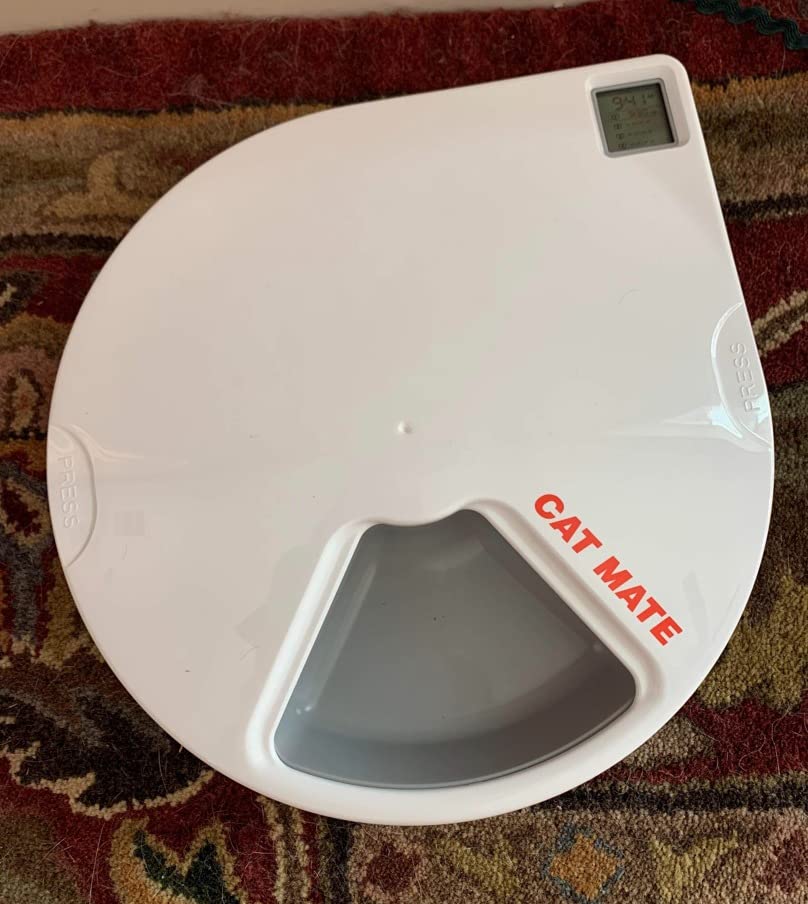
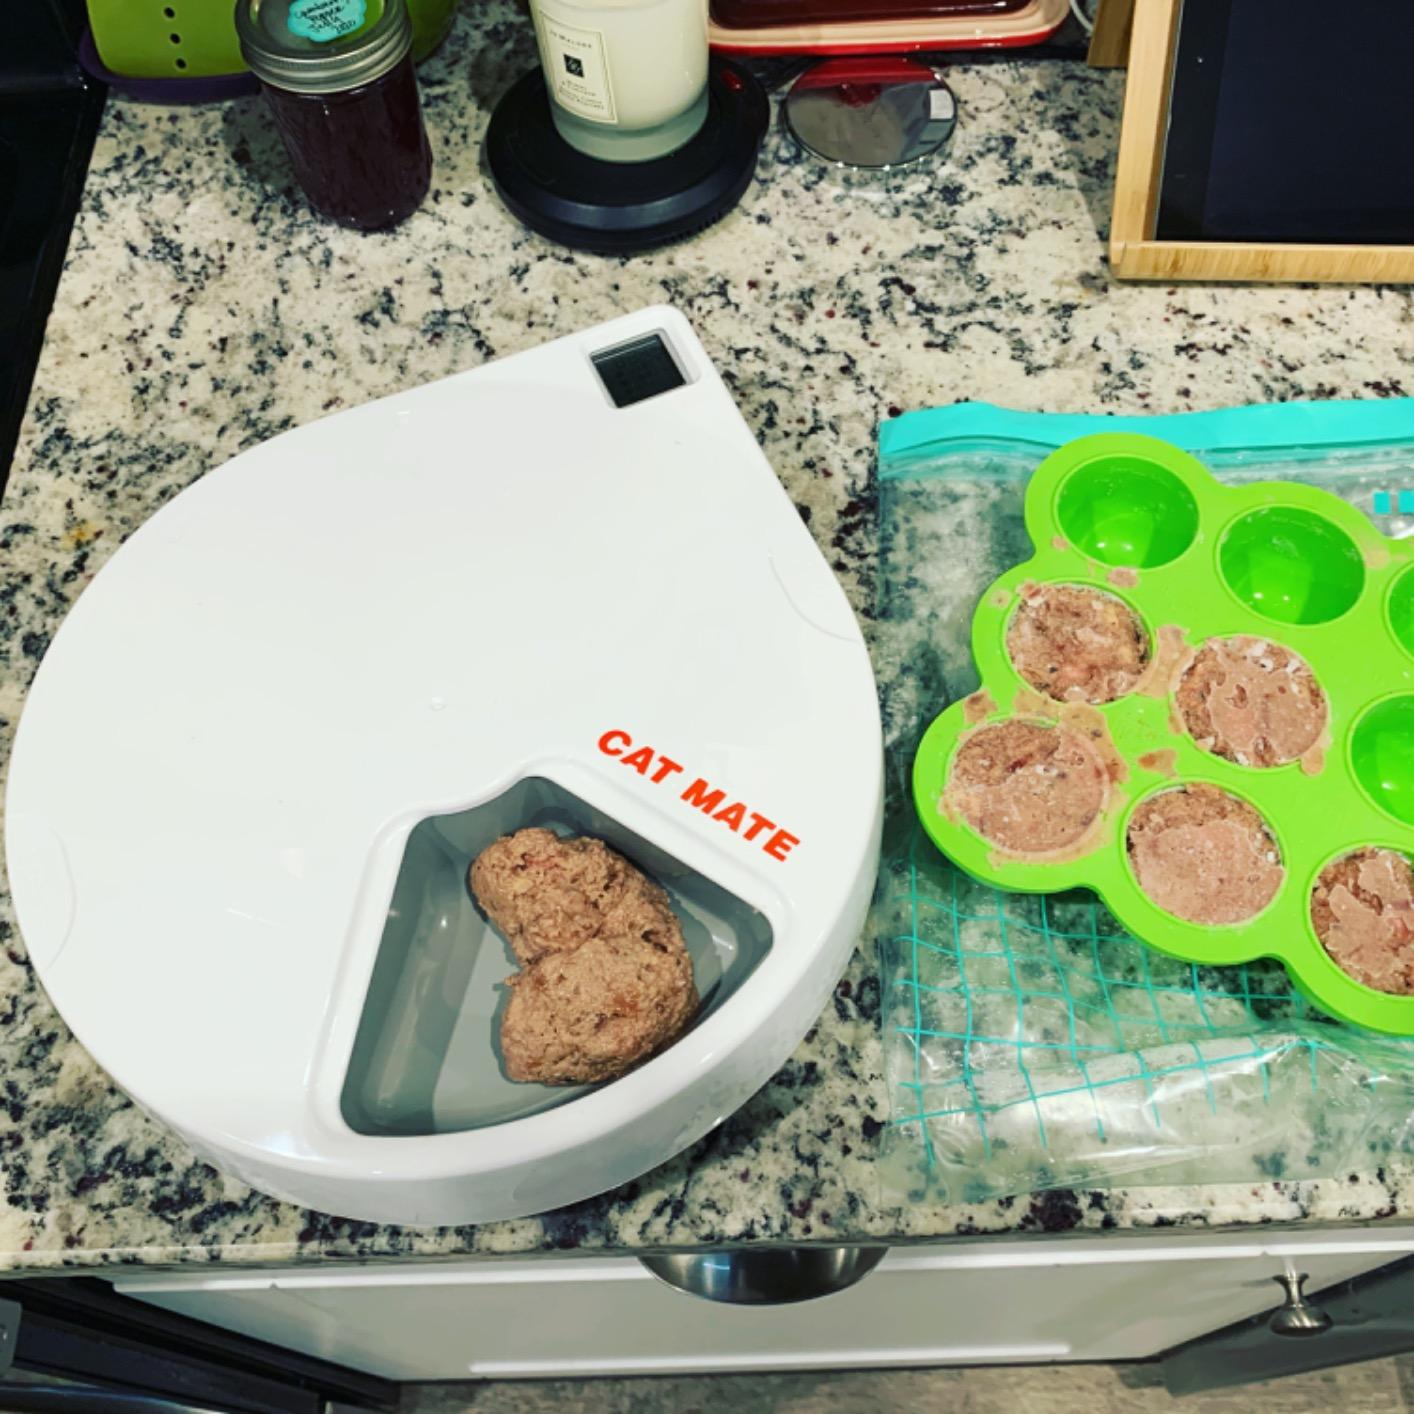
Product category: items_feeder
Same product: yes